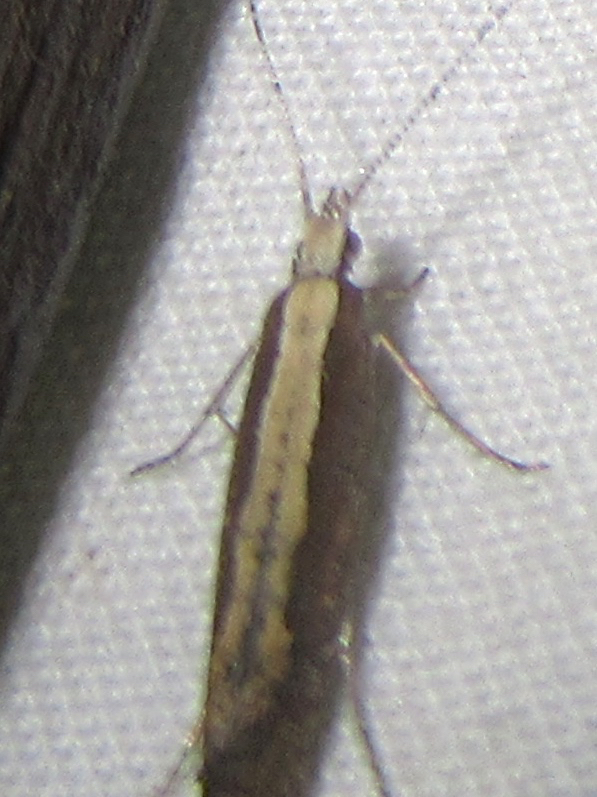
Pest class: diamondback_moth